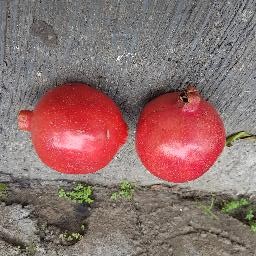
Fruit: Pomegranate
Quality: Good